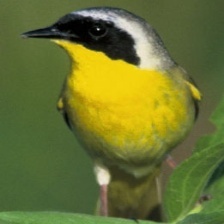
Species: ALTAMIRA YELLOWTHROAT
Scientific name: GEOTHLYPIS FLAVOVELATA